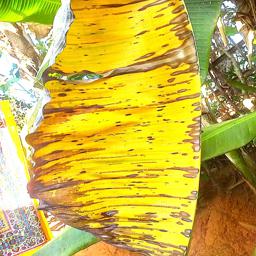
Label: MALBHOG LEAF